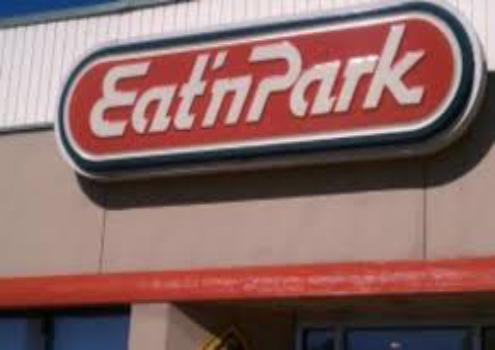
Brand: Eat'n Park
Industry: Food